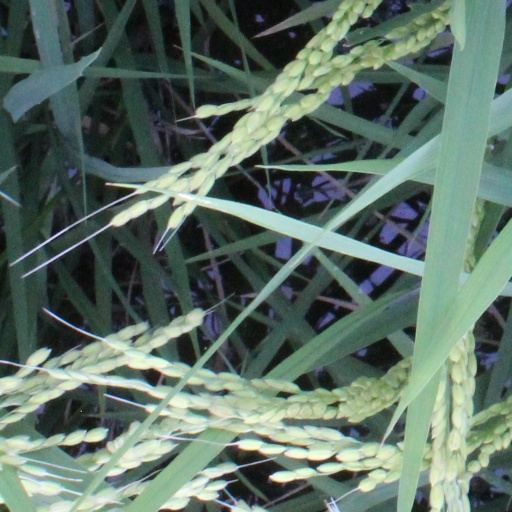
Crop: rice